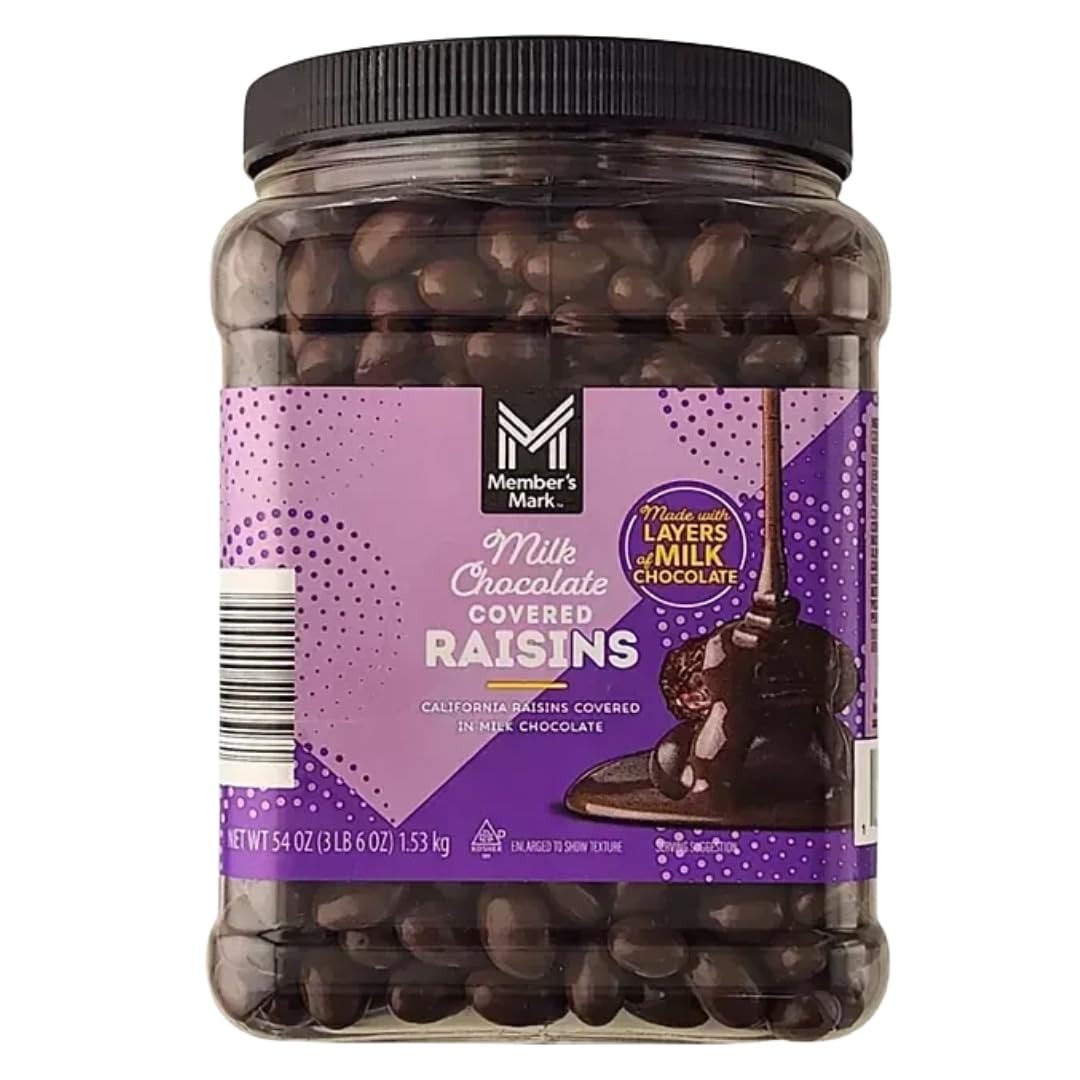
Item Name: Milk Chocolate Covered Raisins, 54 oz
Bullet Point 1: GENEROUS PORTION: Large 54-ounce resealable bag of milk chocolate covered raisins perfect for sharing, snacking, or storing for later use
Bullet Point 2: CLASSIC COMBINATION: Premium whole raisins generously coated in smooth, creamy milk chocolate for a delightful sweet treat
Bullet Point 3: SNACKING VERSATILITY: Great for movie nights, office snacks, party bowls, or as a convenient pantry staple
Bullet Point 4: TEXTURE CONTRAST: Chewy sun-dried raisins paired with silky milk chocolate create a satisfying texture combination
Bullet Point 5: CONVENIENT PACKAGING: Bulk-sized bag with resealable closure helps maintain freshness and provides easy storage
Product Description: Indulge in the perfect blend of sweet and chewy with these milk chocolate covered raisins. Each plump, juicy raisin is enrobed in smooth, creamy milk chocolate for a delightful treat that satisfies both chocolate lovers and fruit enthusiasts alike. The generous 54-ounce container is ideal for sharing at parties, keeping in your pantry for snacking, or adding to your favorite trail mix. These chocolate-covered raisins offer a satisfying texture combination - the soft, sweet raisin center pairs wonderfully with the rich milk chocolate coating. Perfect for movie nights, office snacks, or whenever you need a sweet pick-me-up. The resealable container helps maintain freshness and makes it convenient to enjoy these treats anytime.
Value: 54.0
Unit: Ounce

Price: 18.98